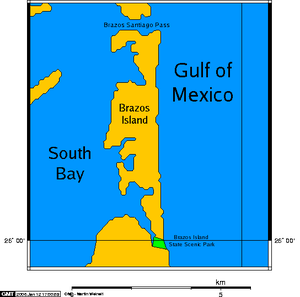
Le phare de Point Isabel, ou encore phare de Port Isabel est un phare historique situé à Port Isabel dans le comté de Cameron au Texas.